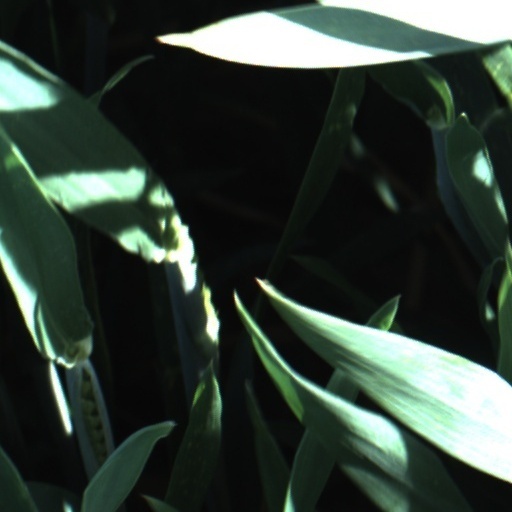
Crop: wheat